Wangfujing station

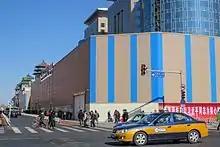
Line 8 station construction site at the northeast corner of Wangfujing intersection (February 2017)

This station is located at the intersection of Wangfujing Street and Chang'an Avenue. Wangfujing Ancient Human Culture Site Museum is at Exit A.